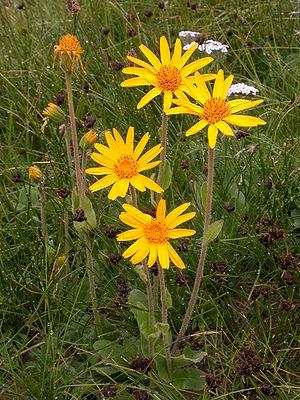
L’Arnica des montagnes ou Arnica montana est une espèce de plantes herbacées vivace rhizomateuse du genre Arnica et de la famille des Asteraceae. Cette plante européenne principalement montagnarde est typique des sols acides et pauvres en éléments nutritifs. Ses populations, fortement malmenées par l'agriculture intensive, deviennent de plus en plus rares. Cette situation lui vaut d'ailleurs d'être nommée dans de nombreux textes de loi la protégeant et particulièrement dans la Directive habitats européenne.
La liste des espèces protégées en Bourgogne est une liste officielle définie par le gouvernement français, recensant les espèces végétales qui sont protégées sur le territoire de la région Bourgogne, en complément de celles qui sont déjà protégées sur le territoire métropolitain. Elle a été publiée dans l'arrêté du 27 mars 1992.
Le Séneçon doronic est une espèce de plantes herbacées vivaces de 25−60 cm de la famille des Asteraceae et du genre Senecio.
La diversité de la flore du Morvan provient des conditions écologiques, climatiques et géologiques particulières auxquelles le paysage végétal a dû s'adapter dans le massif.